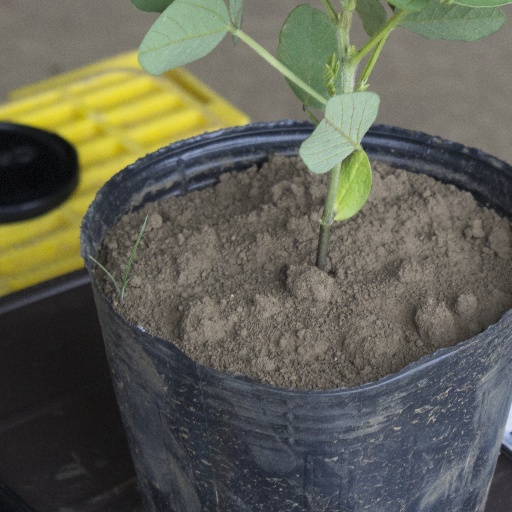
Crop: soybean